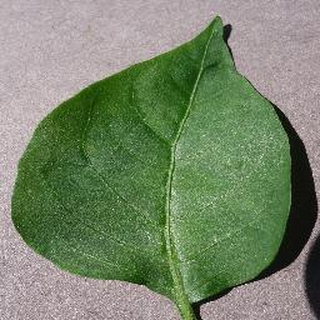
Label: healthy_bell_pepper